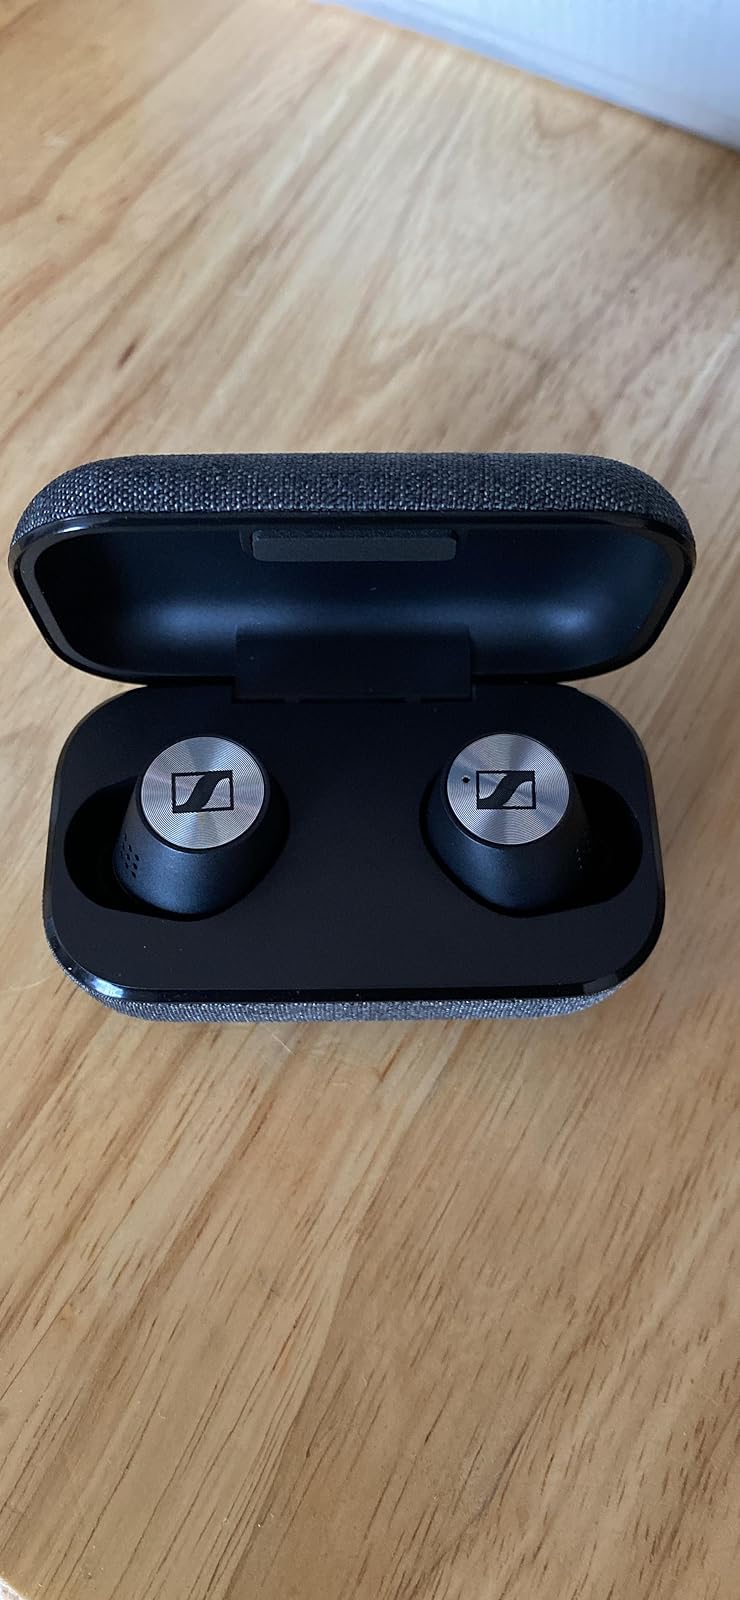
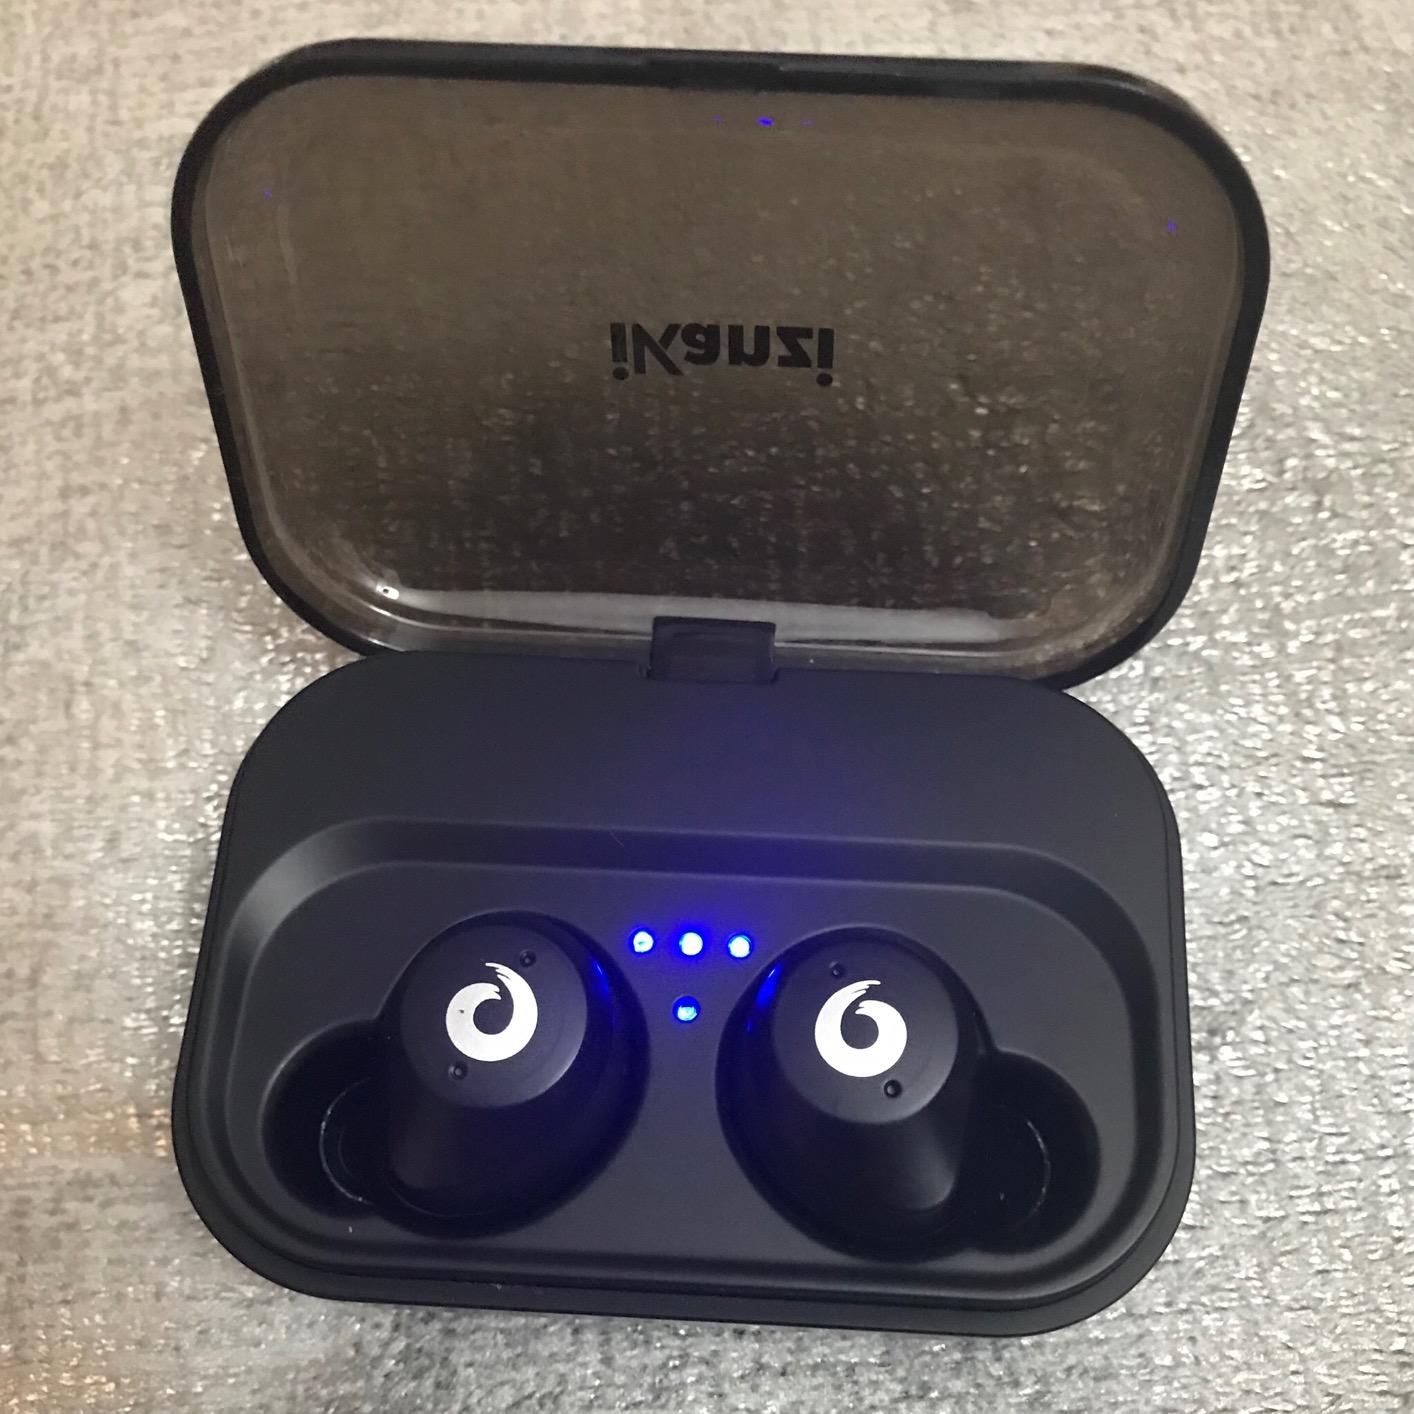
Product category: earbuds
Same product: no